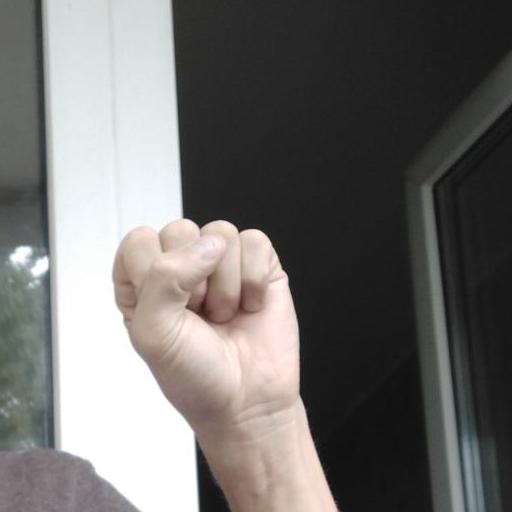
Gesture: fist